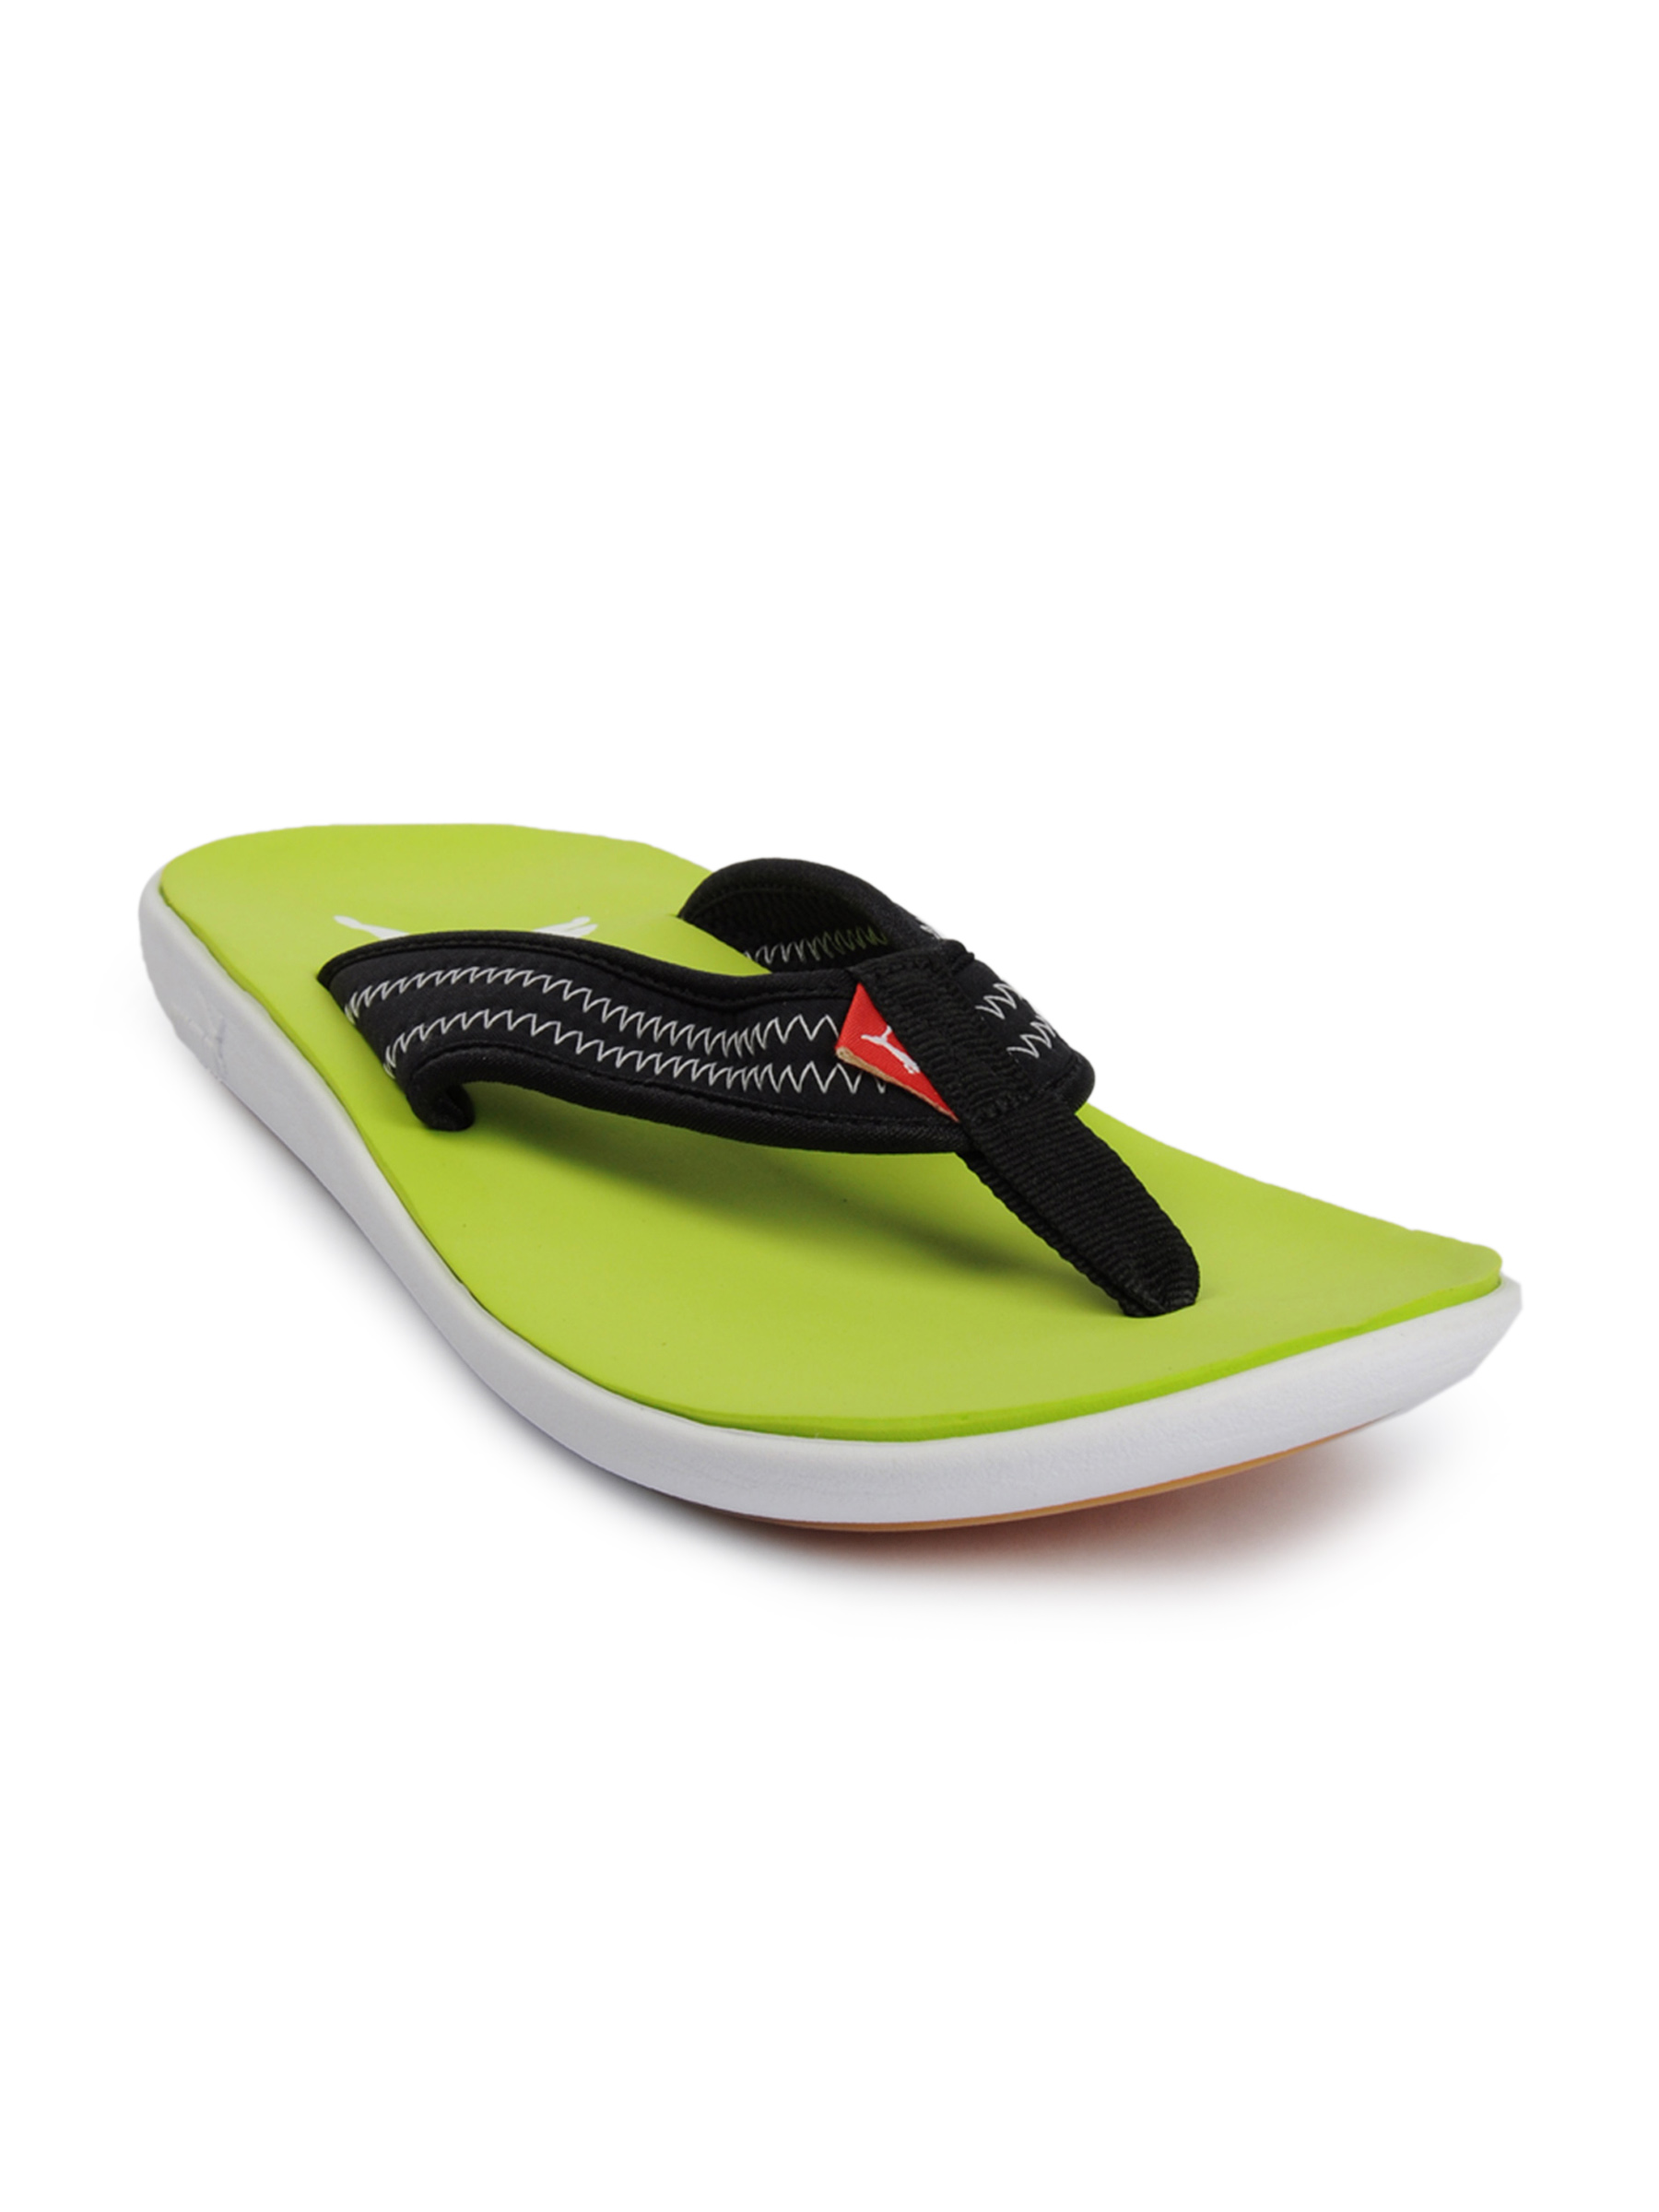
Puma Men Bow Green Flip Flops
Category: Footwear / Flip Flops / Flip Flops
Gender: Men
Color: Green
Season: Summer 2011
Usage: Casual